Adrien Tameze

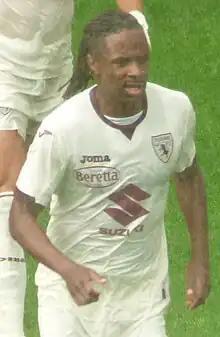
Tameze playing for Torino in 2023

Adrien Fidele Tameze Aoutsa (born 4 February 1994) is a professional footballer who plays as a midfielder for Serie A club Torino.